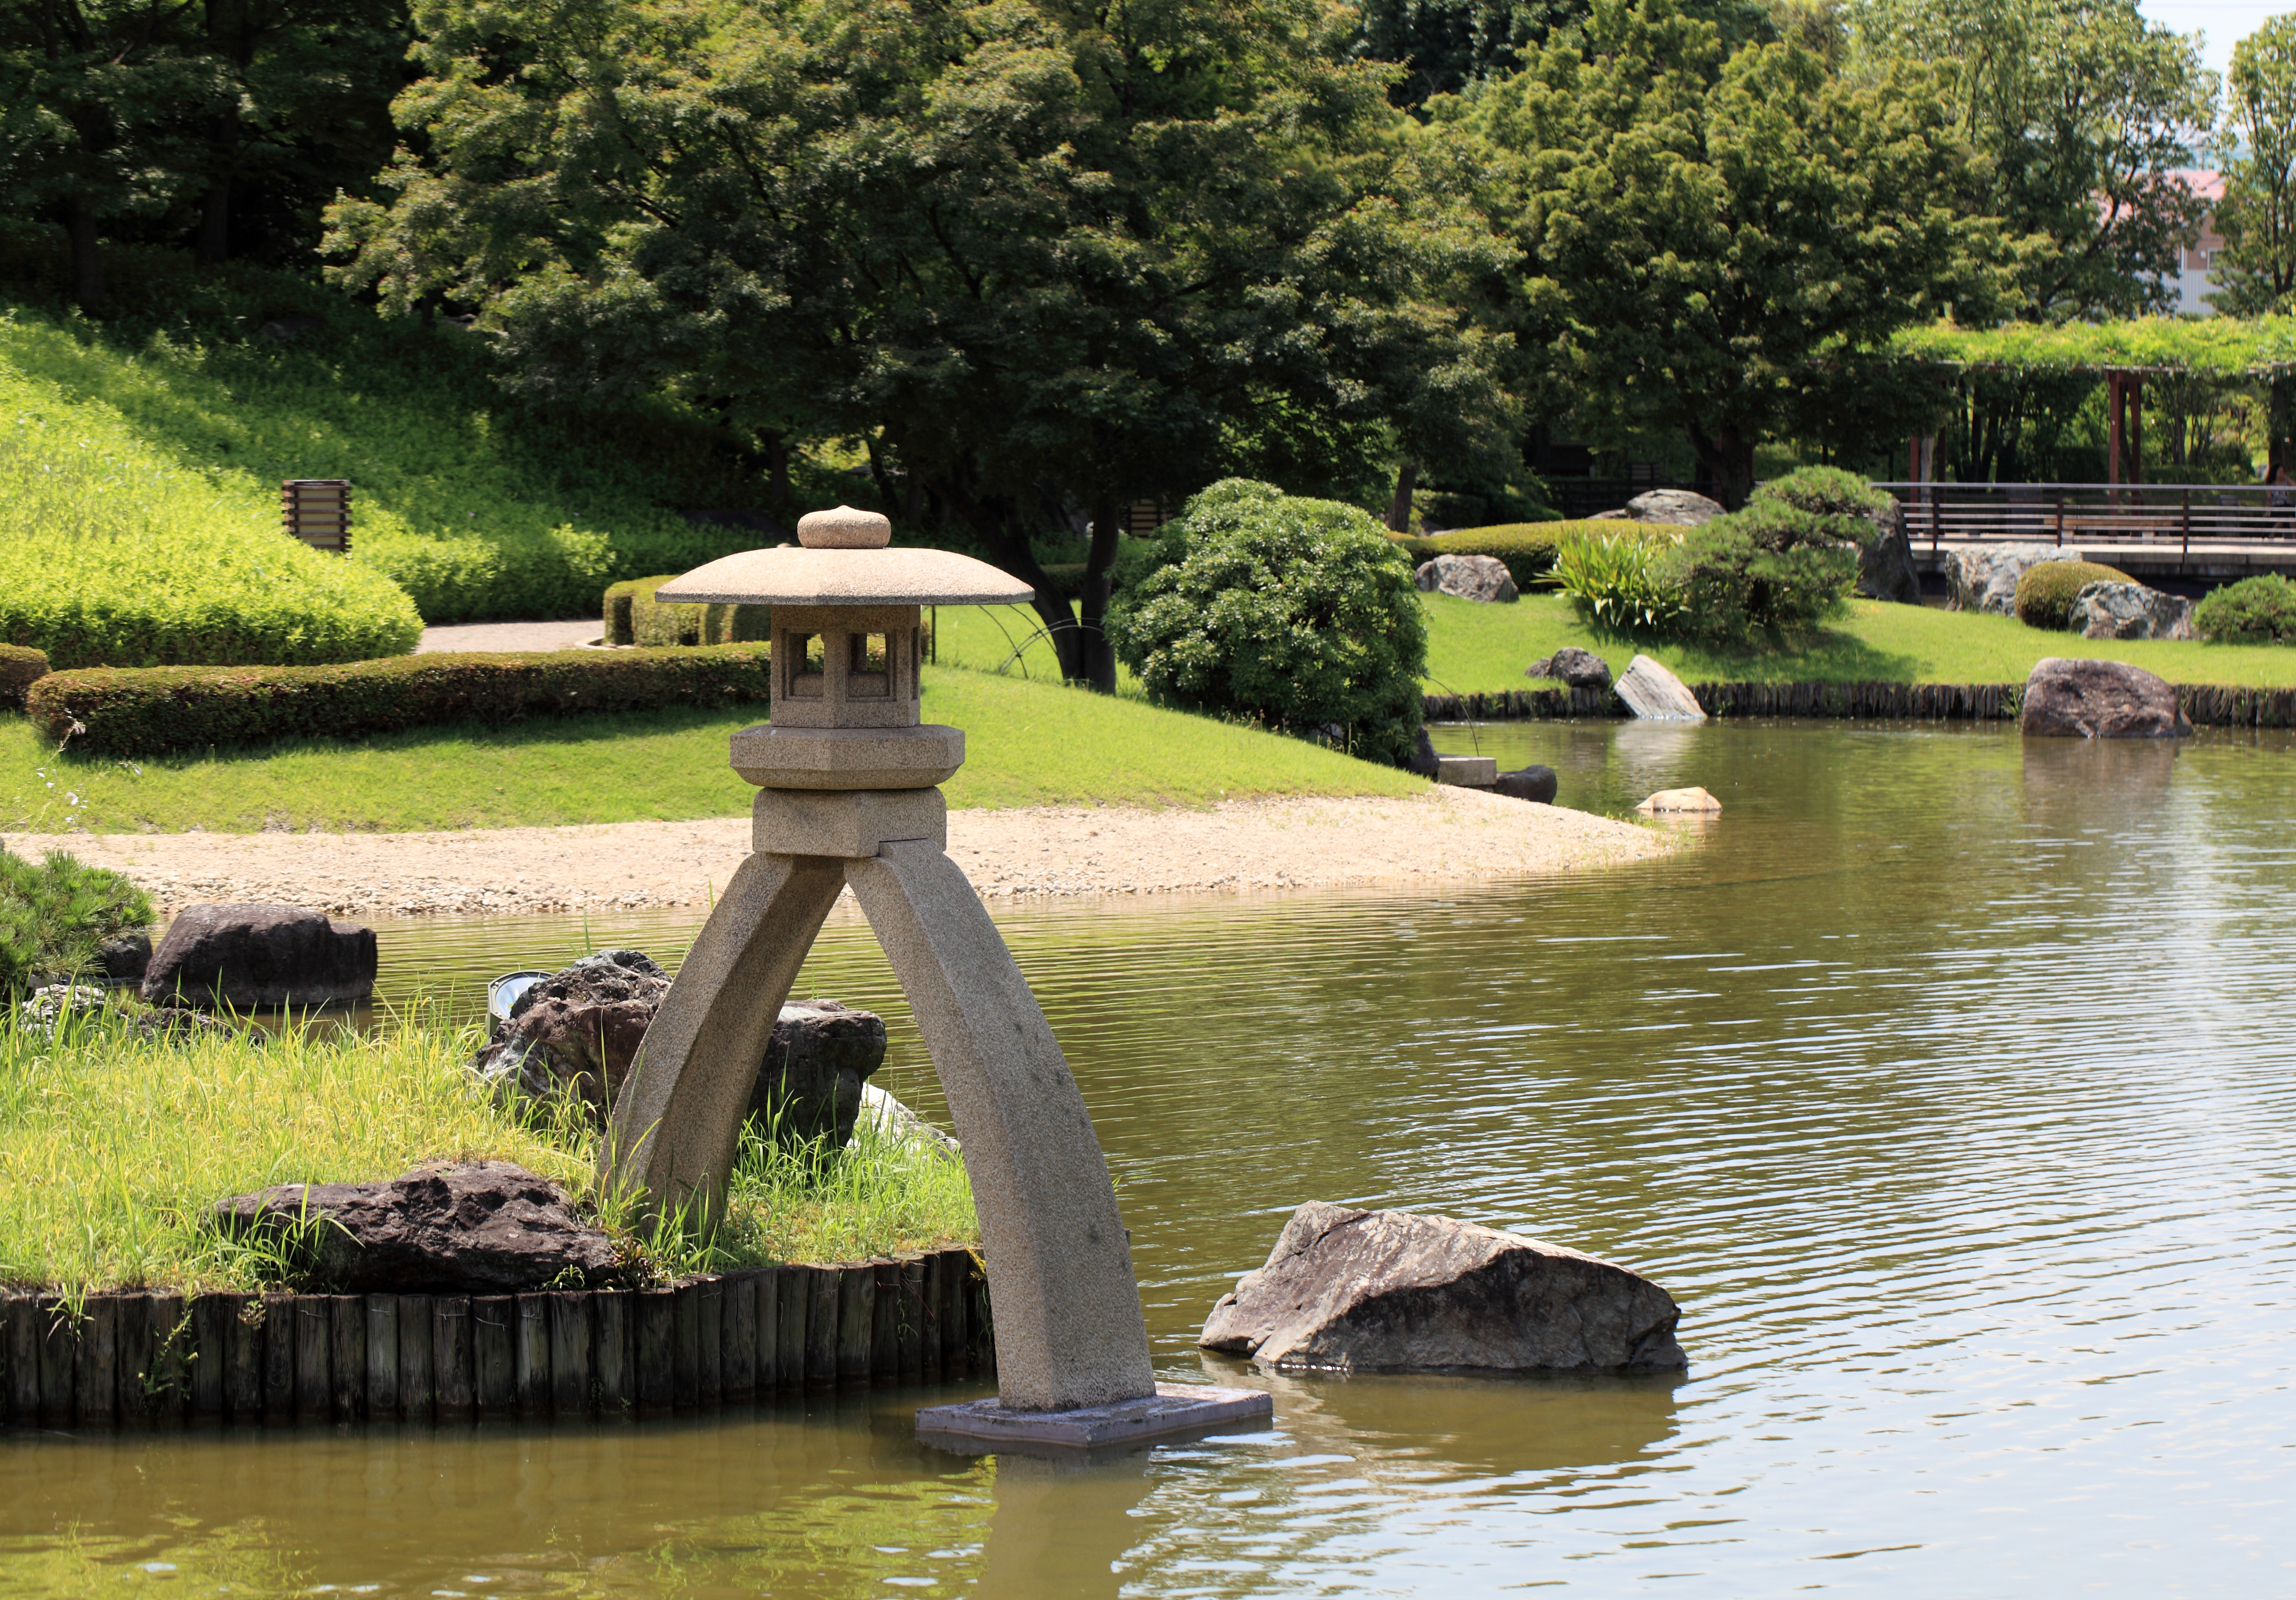
tree, water, river, pond, lantern, reflection, high, park, garden, waterway, japanese, 5d, style, hires, markii, hi, res, resolution, saitama, hanadaen, fish pond